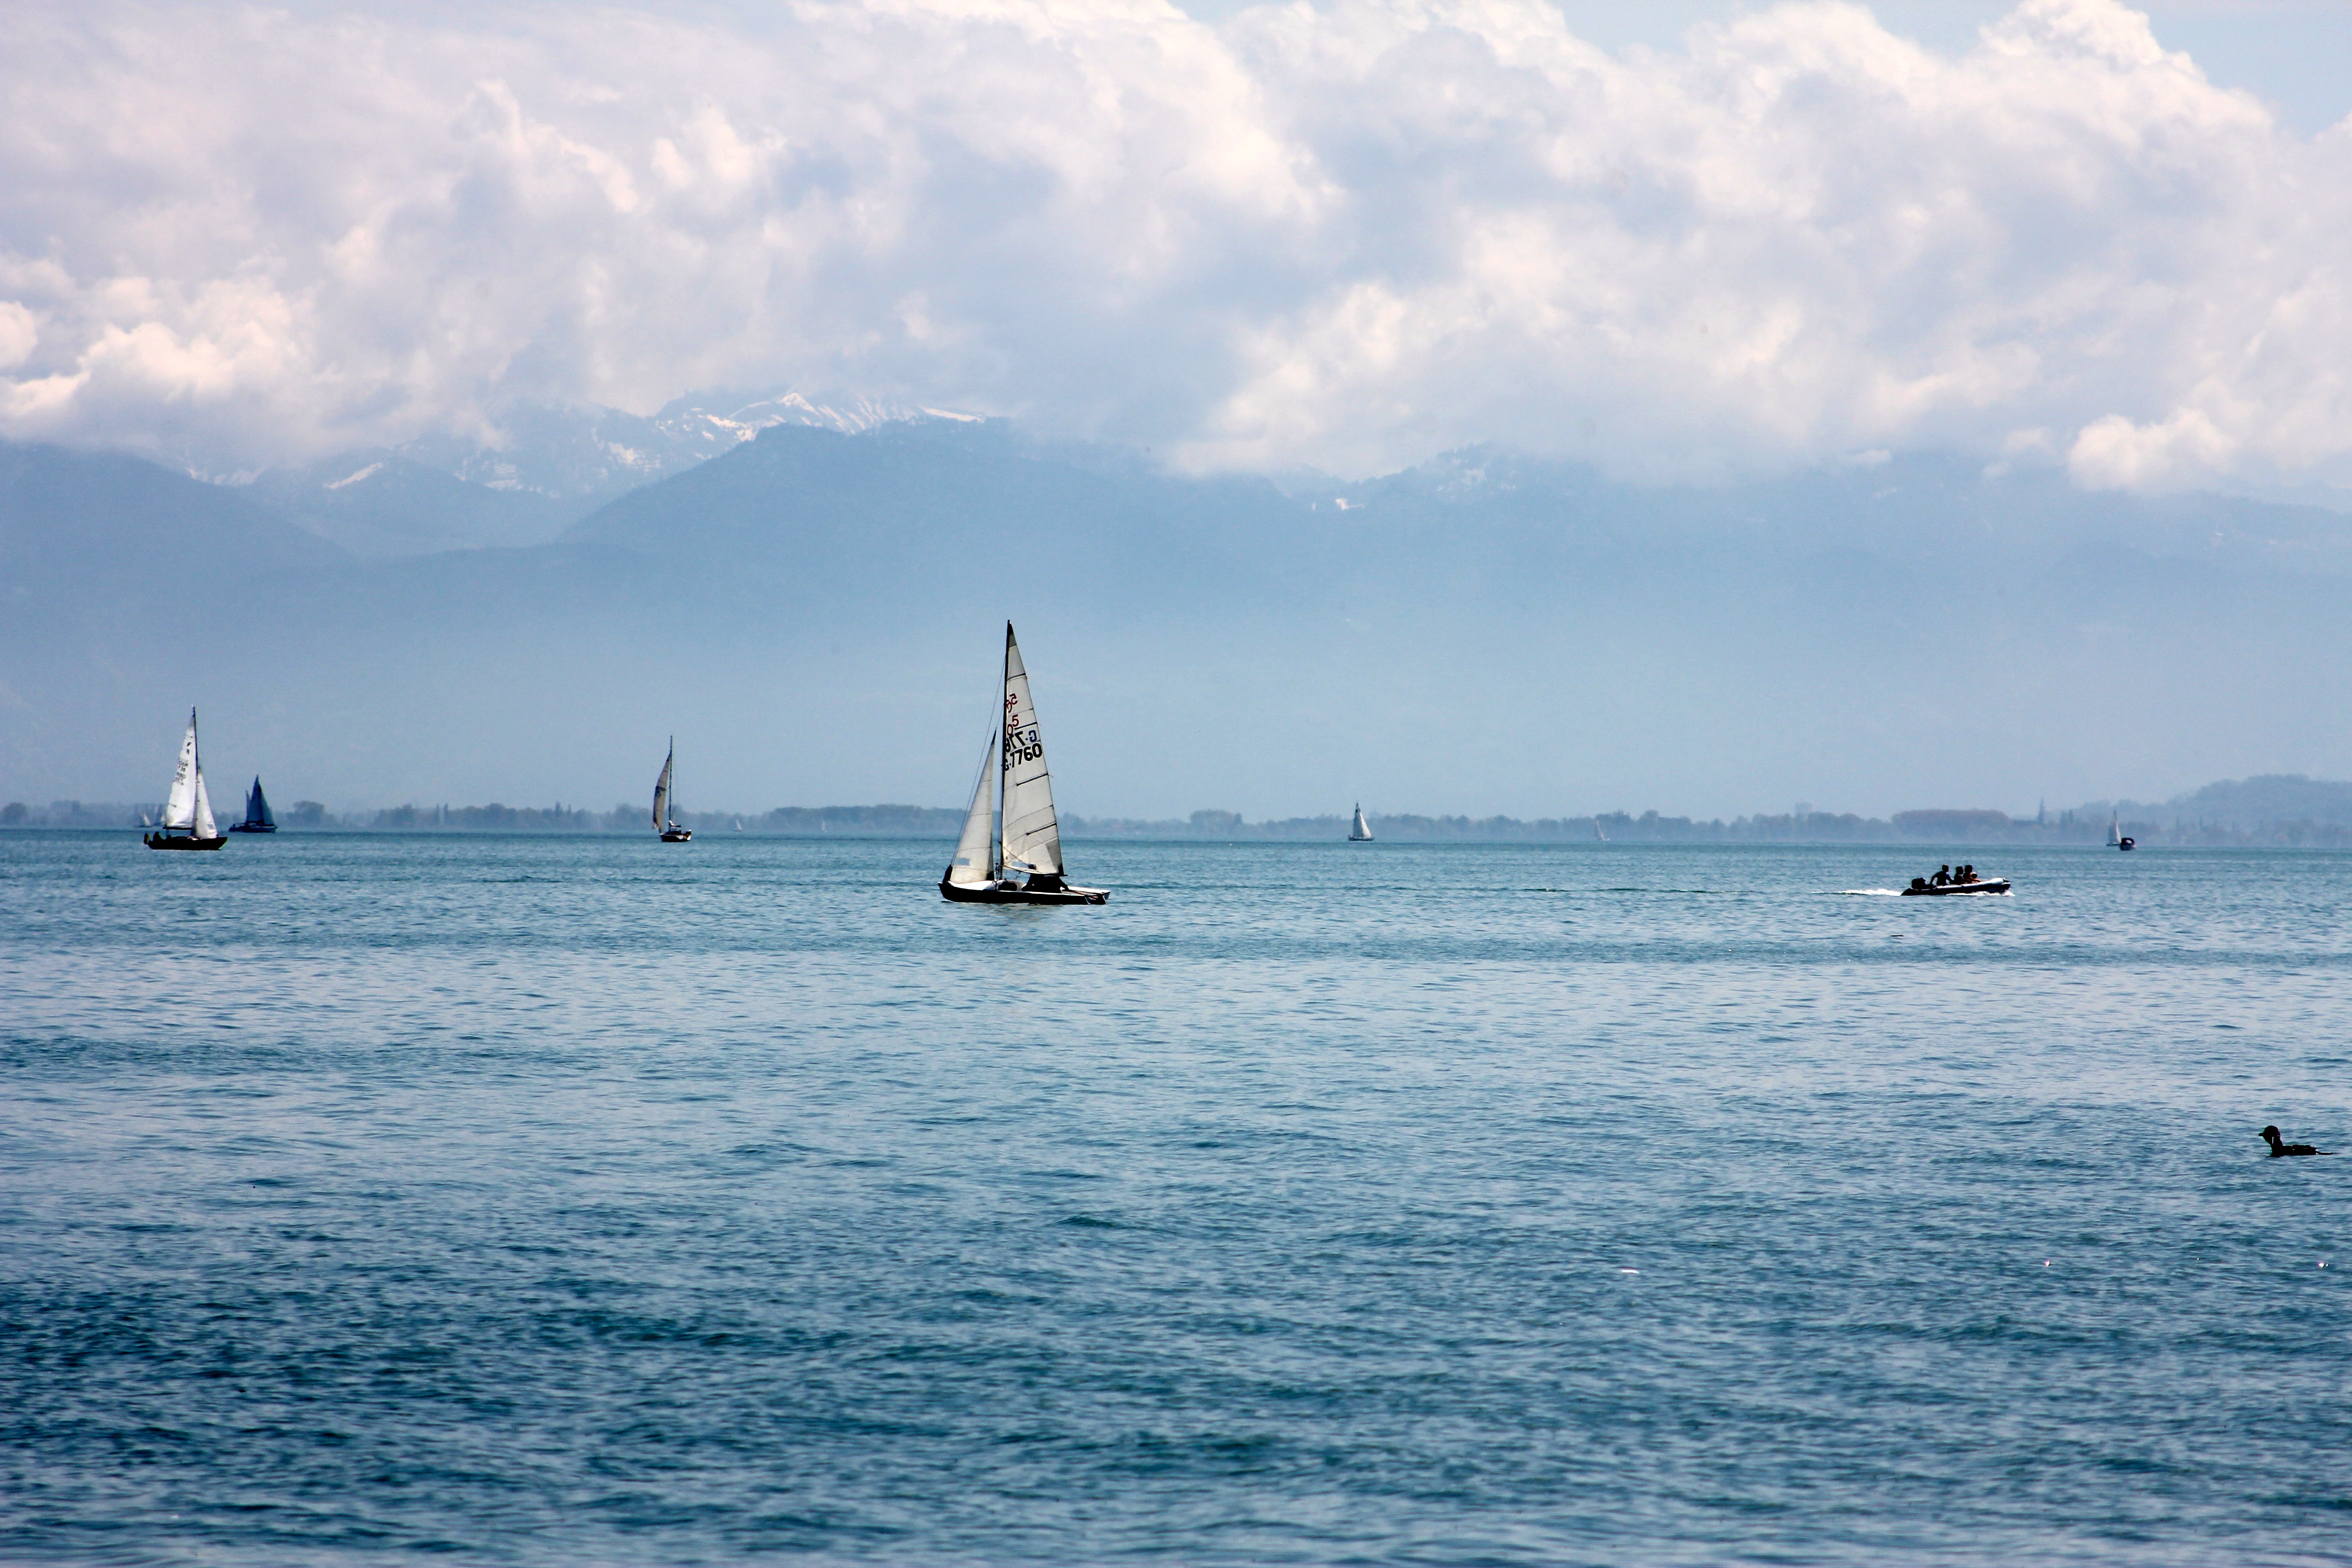
beach, landscape, sea, coast, water, nature, ocean, horizon, cloud, sky, boat, wave, lake, ship, boot, vehicle, sailing, bay, sailboat, bank, relaxation, boating, mountains, sail, watercraft, waters, cape, sailing ship, lake constance, wind wave